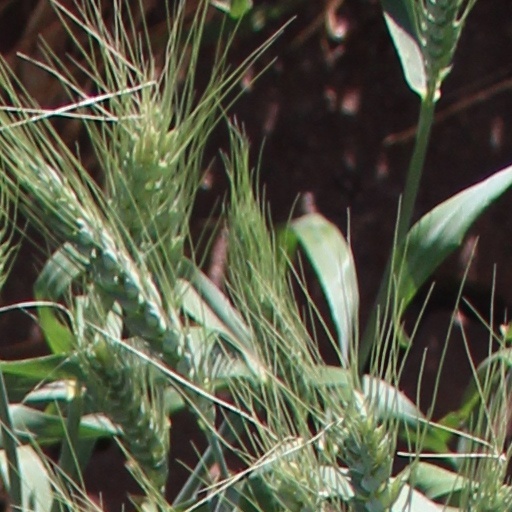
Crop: wheat